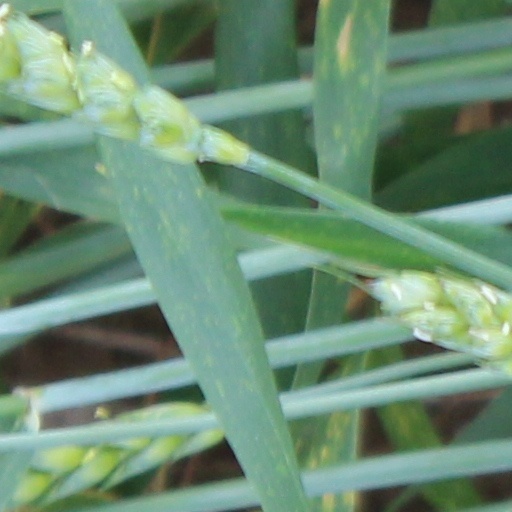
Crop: wheat